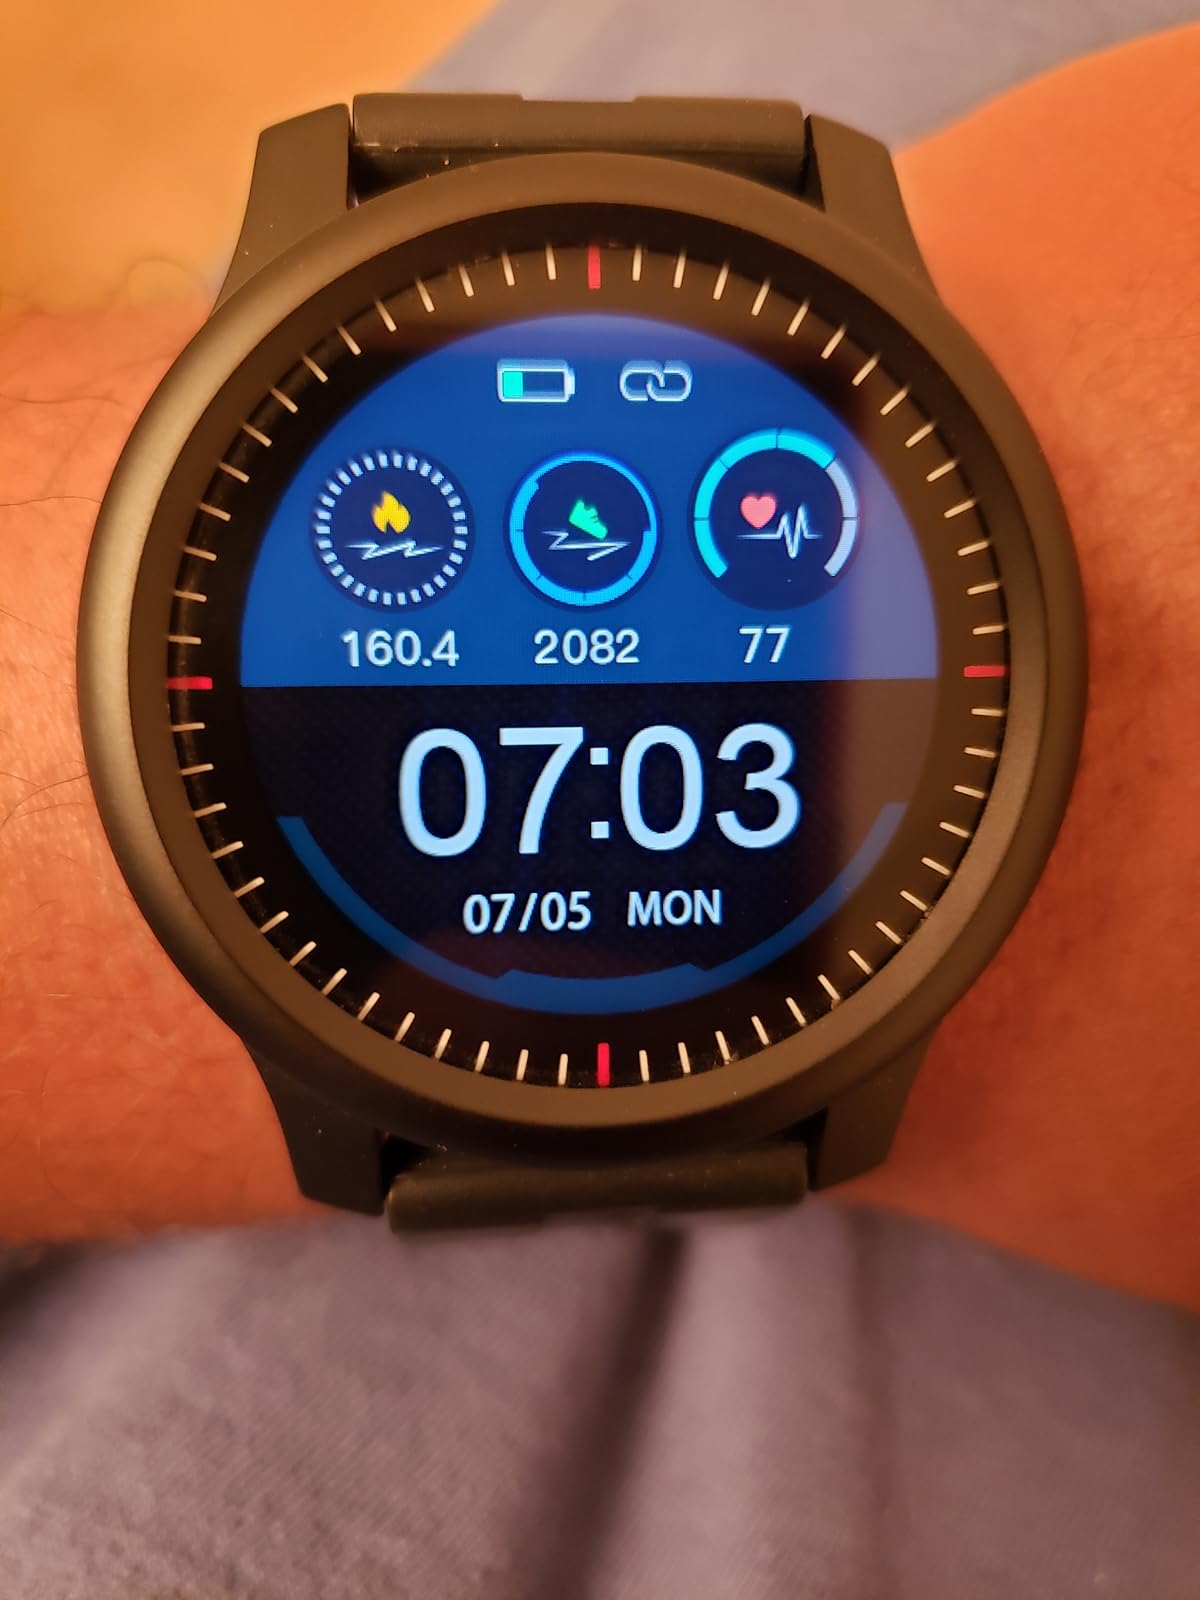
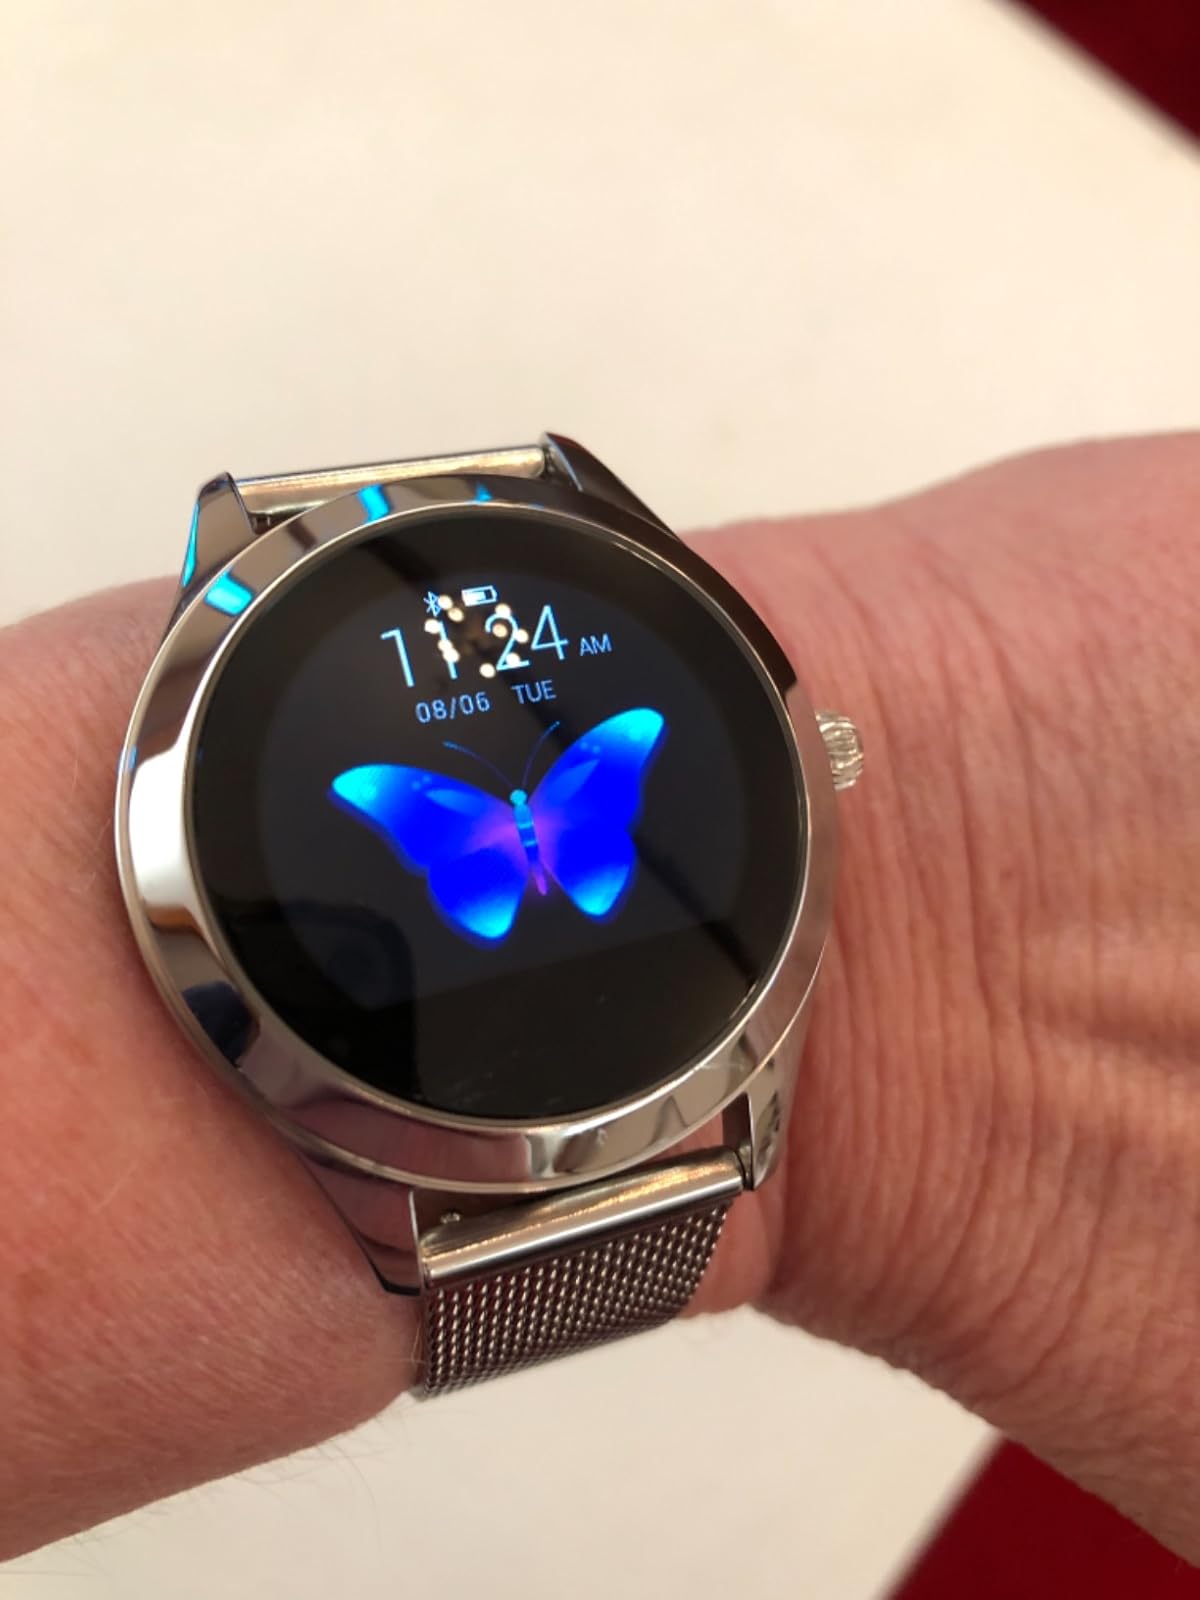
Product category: smartwatch
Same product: no